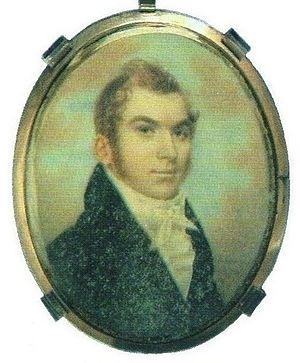
Alexander McGillivray, que certains surnommèrent Emperor Of The Creeks, est un chef politique et militaire du peuple Creek à l'époque de la Révolution américaine qui œuvra à l'établissement d'une identité nationale creek et centralisa le pouvoir en ses propres mains afin de mieux résister à la volonté d'expansion américaine sur le territoire creek.